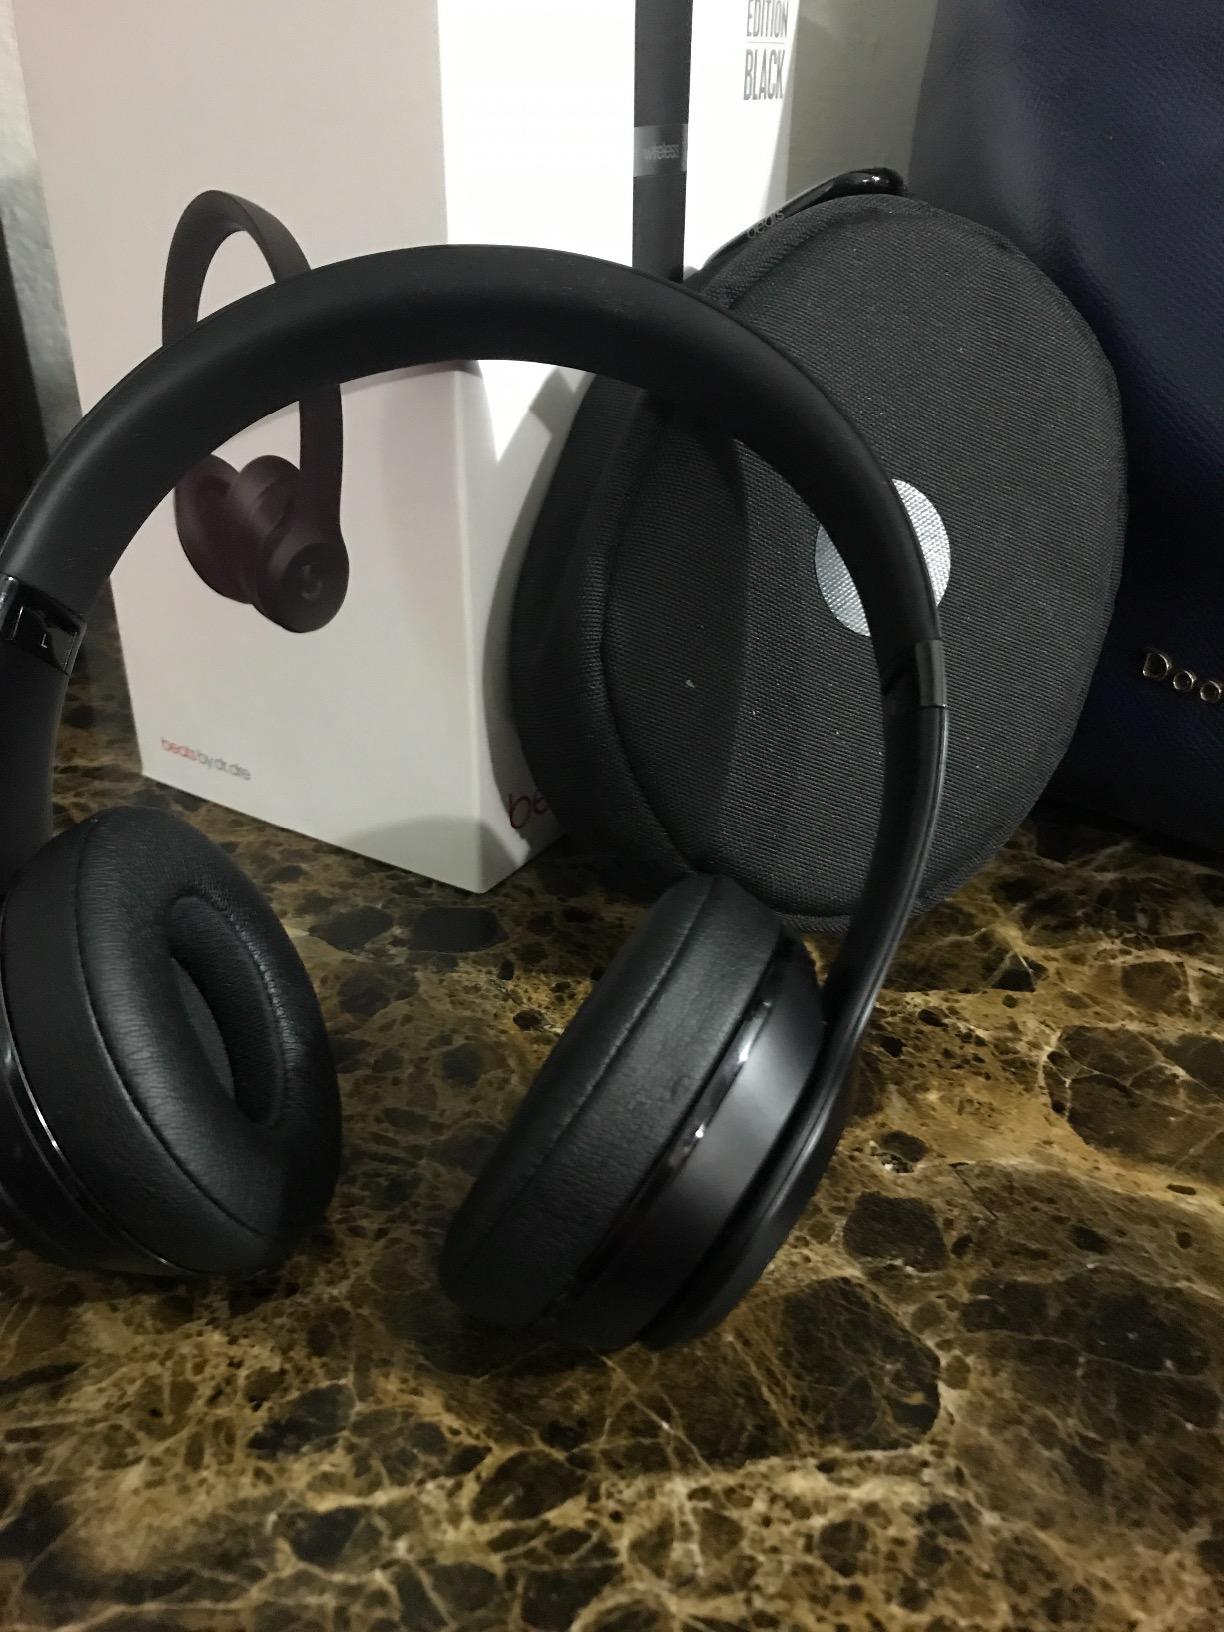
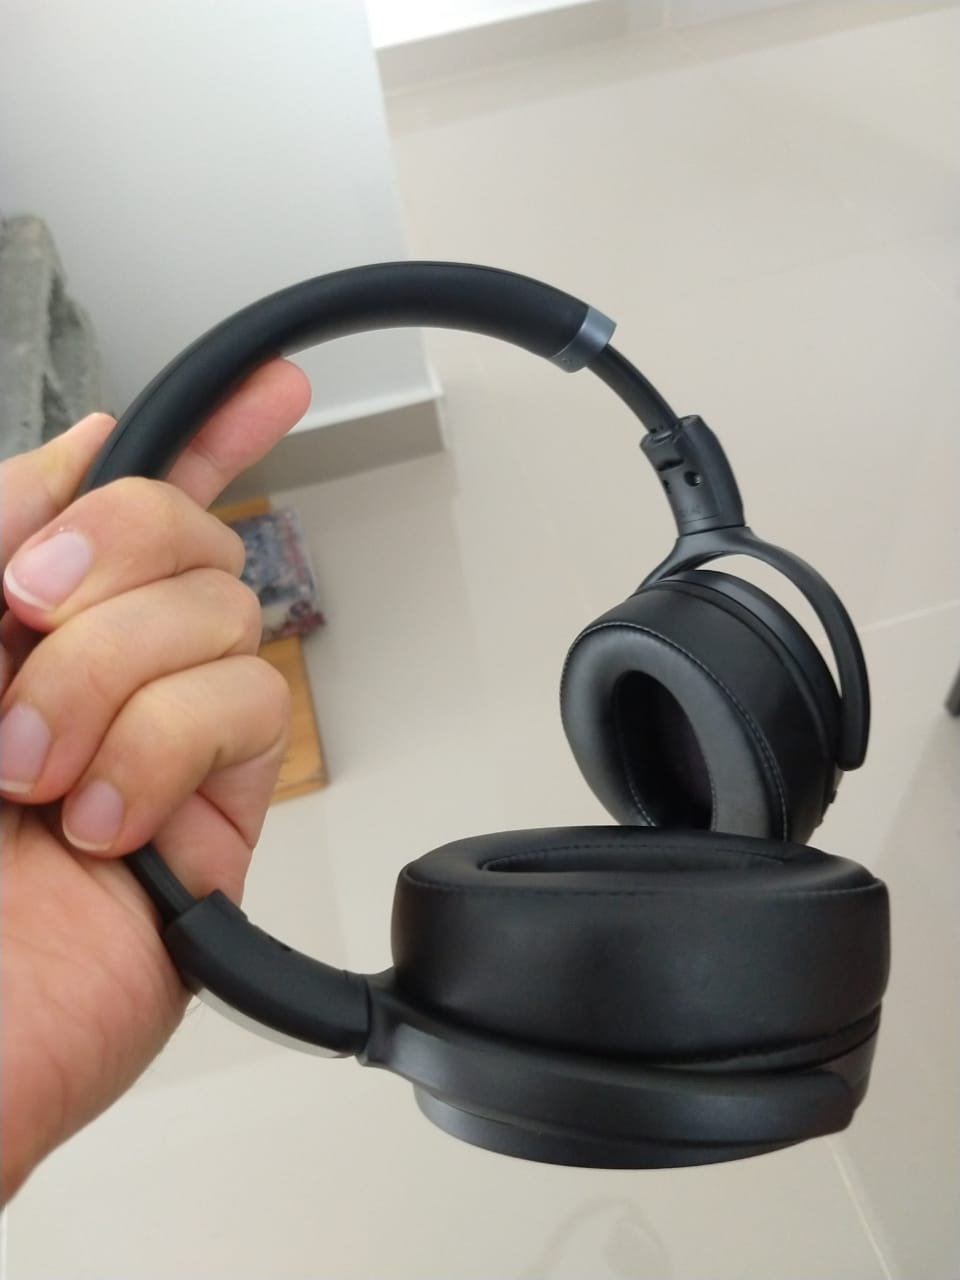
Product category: headphones
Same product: no